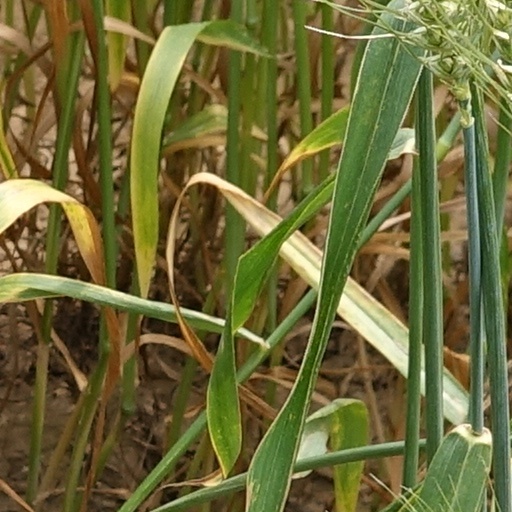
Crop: wheat